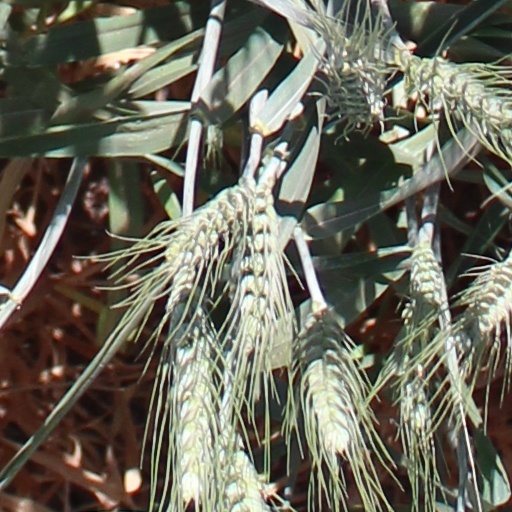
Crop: wheat